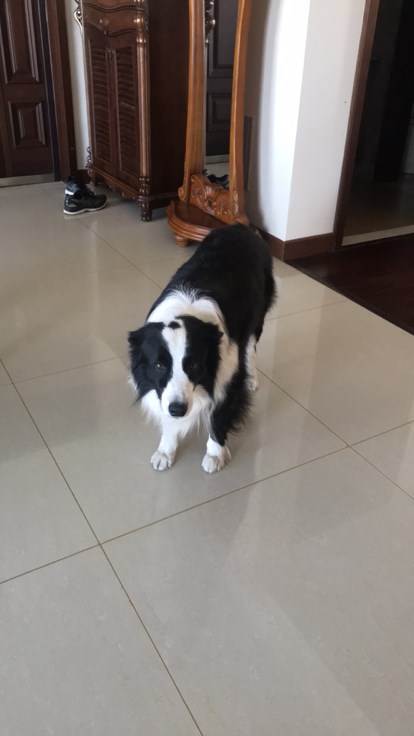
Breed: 2594-n000109-Border_collie